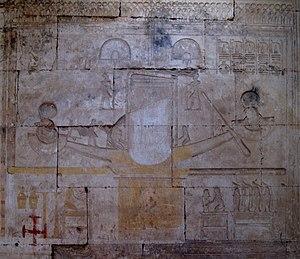
Les Mystères d'Osiris sont des festivités religieuses célébrées en Égypte antique en commémoration du meurtre et de la régénération d'Osiris. Le déroulement des cérémonies est attesté par des sources écrites variées, mais le document majeur est le Rituel des mystères d'Osiris au mois de Khoiak, une compilation de textes du Moyen Empire gravés durant la période ptolémaïque dans une chapelle haute du temple de Dendérah. Dans la religion égyptienne, sacré et secret sont intimement liés. De ce fait, les pratiques rituelles sont hors d'atteinte des profanes, car réservées aux prêtres, seuls habilités à pénétrer dans les sanctuaires divins. Le mystère théologique le plus insondable, le plus empreint de précautions solennelles, est la dépouille d'Osiris. D'après le mythe osirien, cette momie est conservée au plus profond de la Douât, le monde souterrain des morts. Chaque nuit, durant son voyage nocturne, Rê le dieu solaire vient s'y régénérer en s'unissant momentanément à Osiris sous la forme d'une âme unique.